Drum magazine

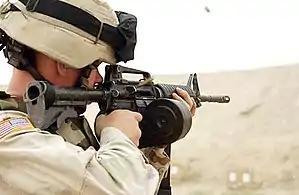
An example of a Beta C-Mag double drum design in use on the M4A1 Carbine

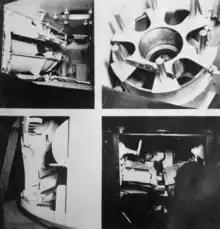
Drum magazines in the bustle rack of the AMX-12t light tank prototype, during trials at Aberdeen Proving Ground, 19 December 1950.

A drum magazine is a type of high-capacity magazine for firearms. Cylindrical in shape (similar to a drum), drum magazines store rounds in a spiral around the center of the magazine, facing the direction of the barrel. Drum magazines are contrasted with more common box-type magazines, which have a lower capacity and store rounds flat. The capacity of drum magazines varies, but is generally between 50 and 100 rounds.